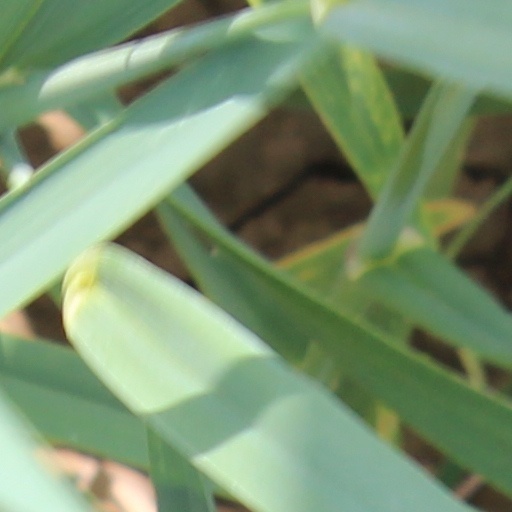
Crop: wheat